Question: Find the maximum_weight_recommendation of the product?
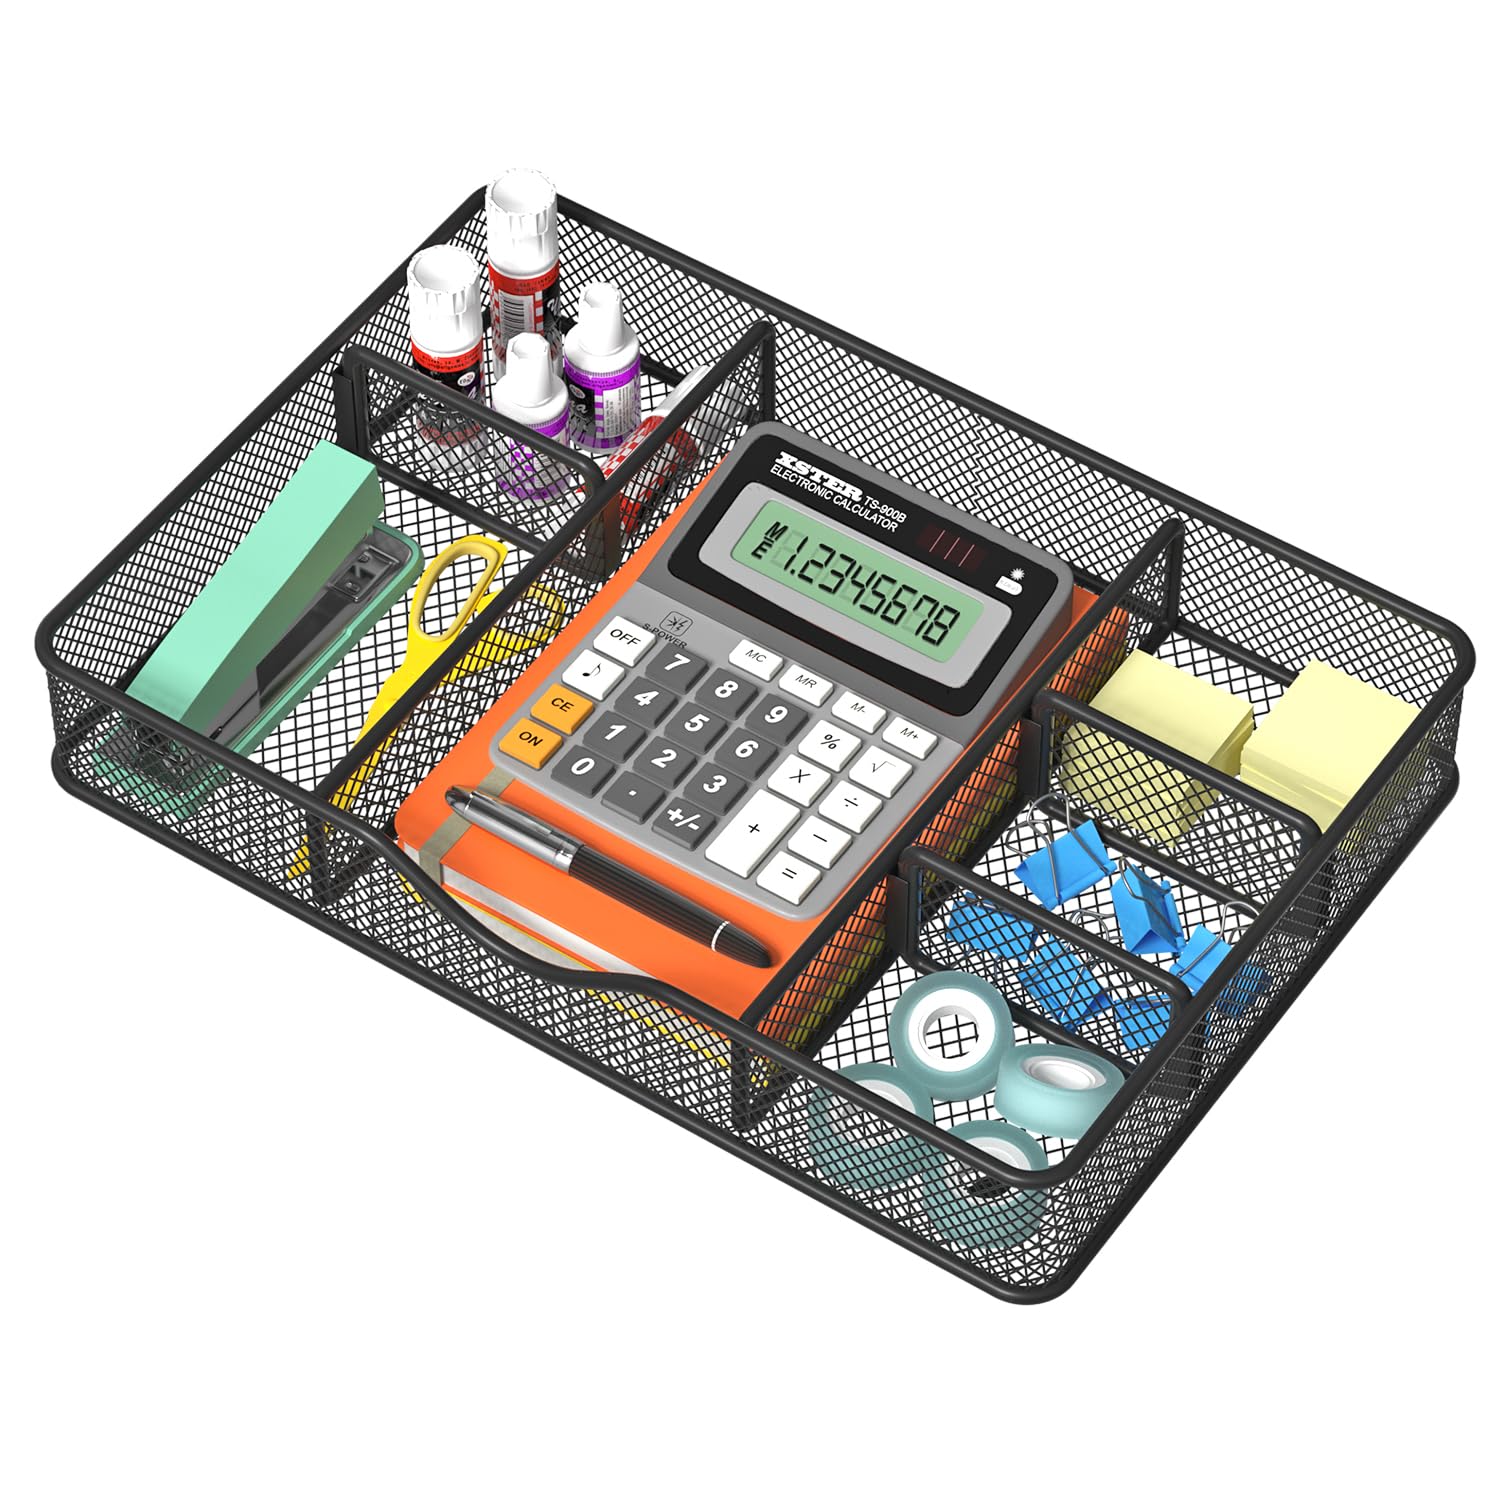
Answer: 1.2345678 microgram